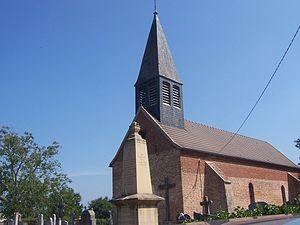
Eglise de Villegaudin
Villegaudin est une commune française située dans le département de Saône-et-Loire en région Bourgogne-Franche-Comté.